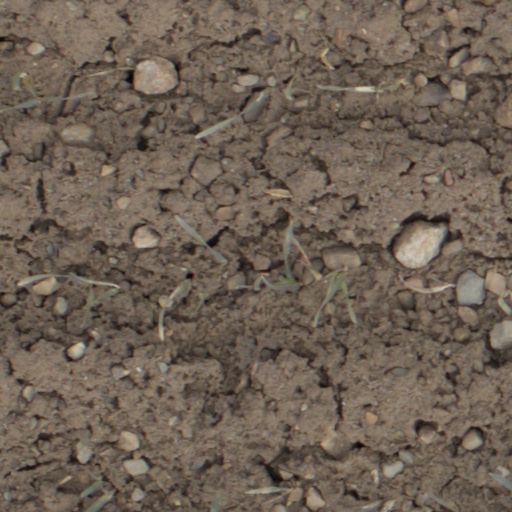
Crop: wheat